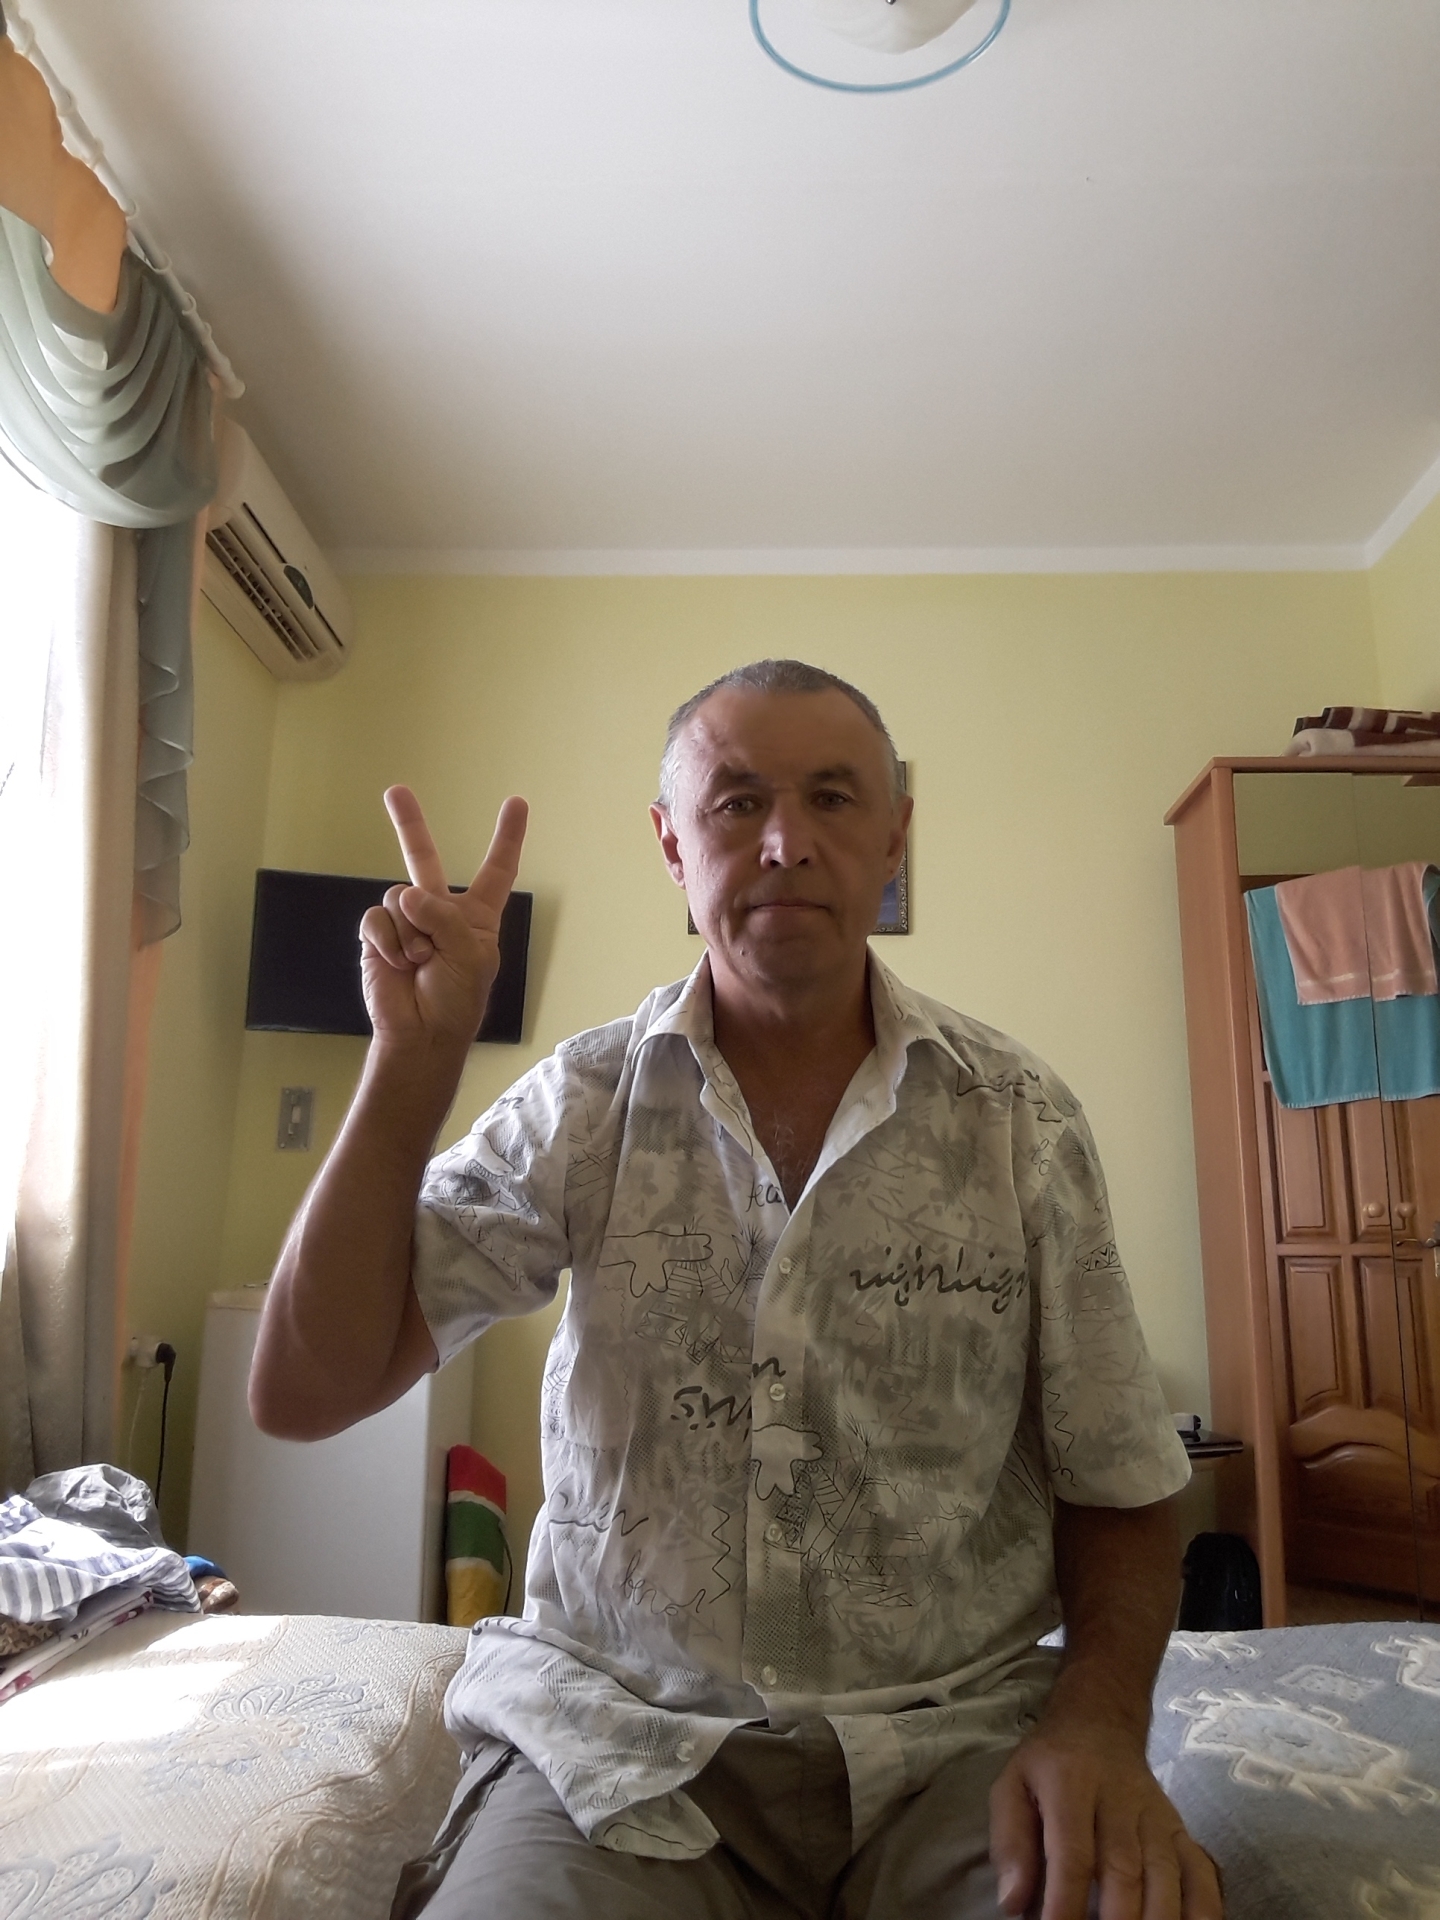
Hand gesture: peace